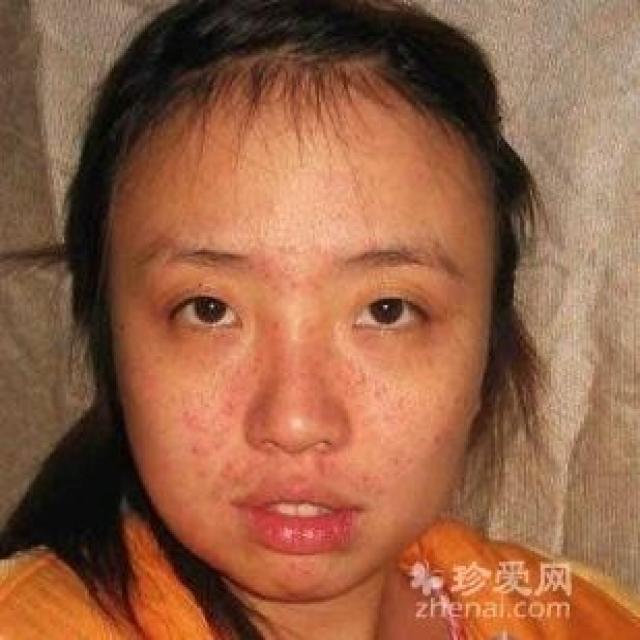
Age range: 21-44